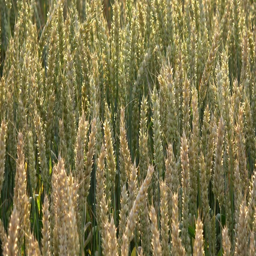
yellow grain ready for harvest growing in a farm field